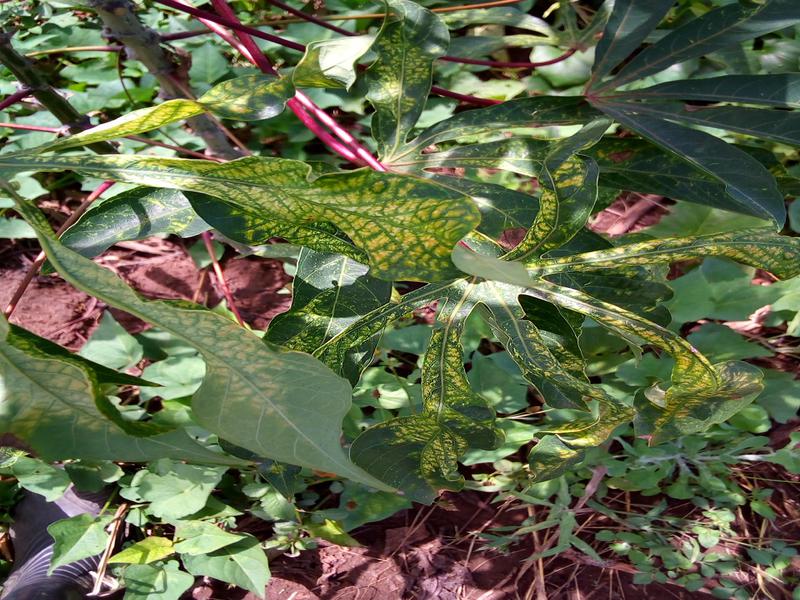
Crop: cassava
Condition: green_mottle